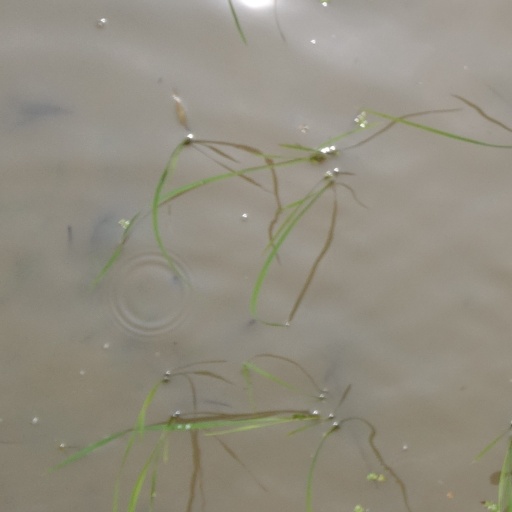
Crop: rice